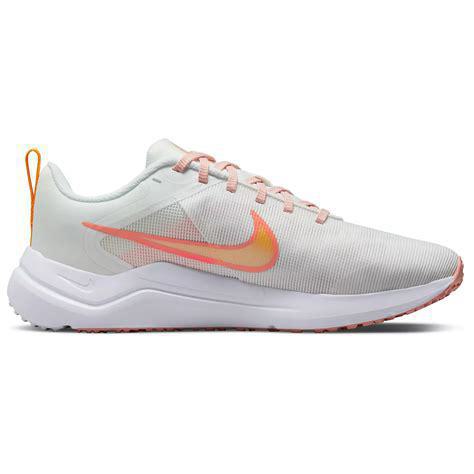
Brand: Nike
Model: Downshifter 12